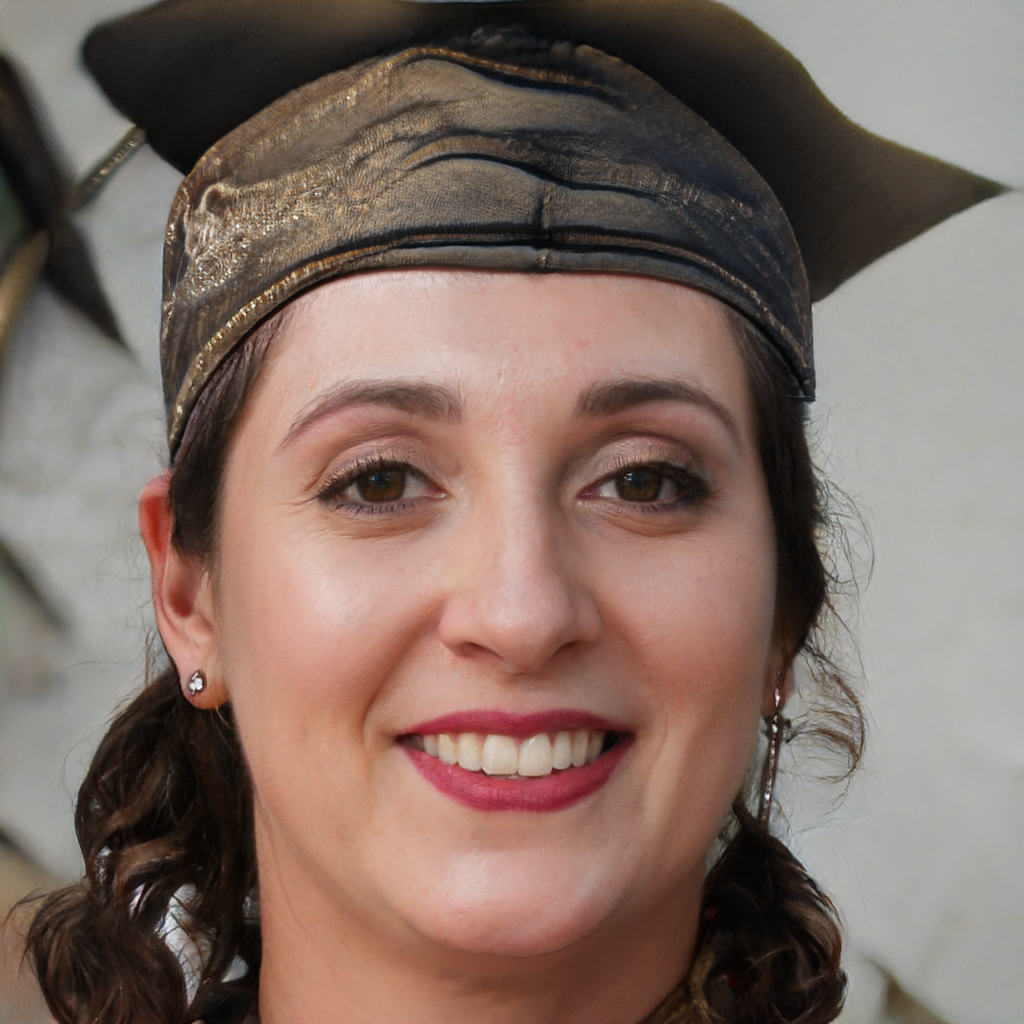
Gender: Female